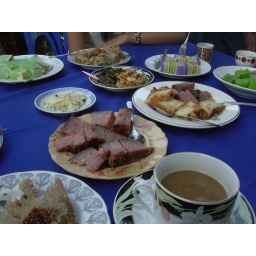
All the dessert options at my grandparents' memorial service. Mostly cakes in banana and coconut varieties and gelatin based snacks.